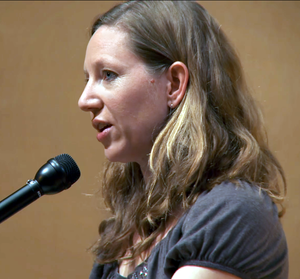
Maggie Nelson, née en 1973 à San Francisco, est une romancière, poète, essayiste, universitaire, américaine, qui traite, entre autres, des thèmes comme le féminisme, la violence sexuelle, l'identité sexuelle, le genre, la violence dans les médias, l'histoire de l'art et la philosophie.